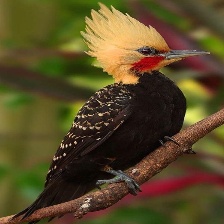
Species: BLONDE CRESTED WOODPECKER
Scientific name: CELEUS FLAVESCENS